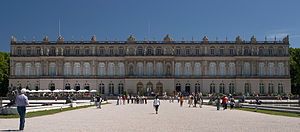
Ludvig 2. af Bayern / Slotte / Herrenchiemsee Slot
Herrenchiemsee, havesiden
Ludwig 2. af Bayern stammede fra huset Wittelsbach og var fra 10. marts 1864 til sin død konge af Bayern. Efter sin umyndiggørelse den 10. juni 1886 overtog hans farbror Luitpold regeringens førelse som prinsregent. Ludwig 2. er gået over i Bayerns historie som lidenskabelig slotsbygger af fx eventyrslottet Neuschwanstein.